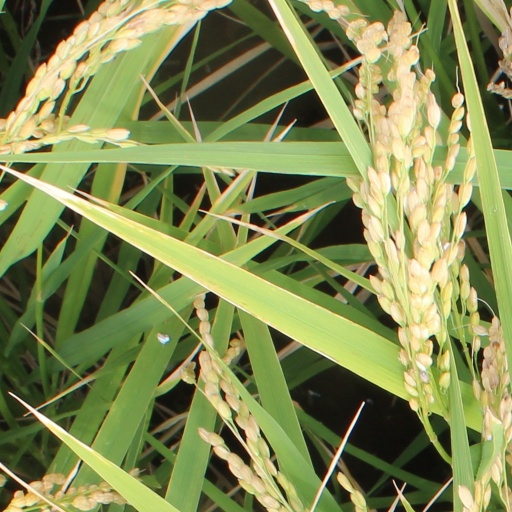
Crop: rice